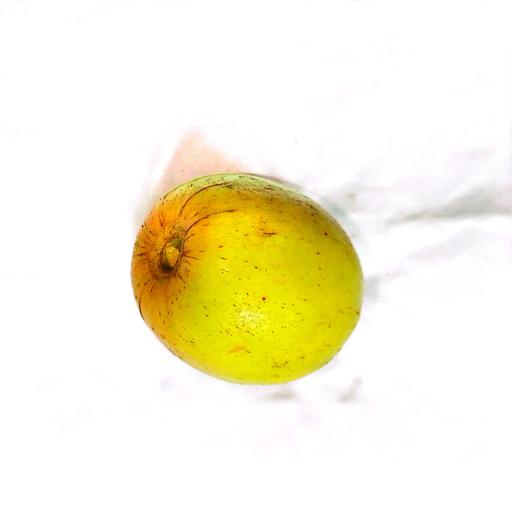
Label: healthy